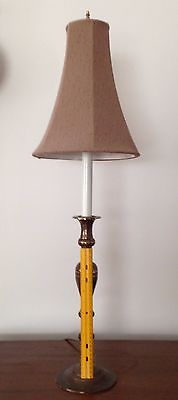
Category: lamp